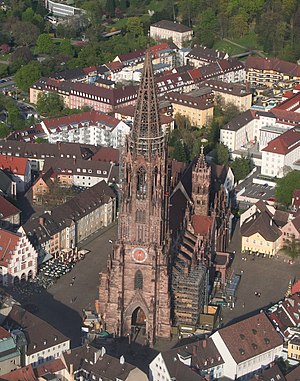
Freiburg im Breisgau / Galleri
Freiburg im Breisgau er en tysk by i delstaten Baden-Württemberg. Byen har ca. 220.000 indbyggere og ligger på kanten af Schwarzwald og er den varmeste og mest solrige by i Tyskland.